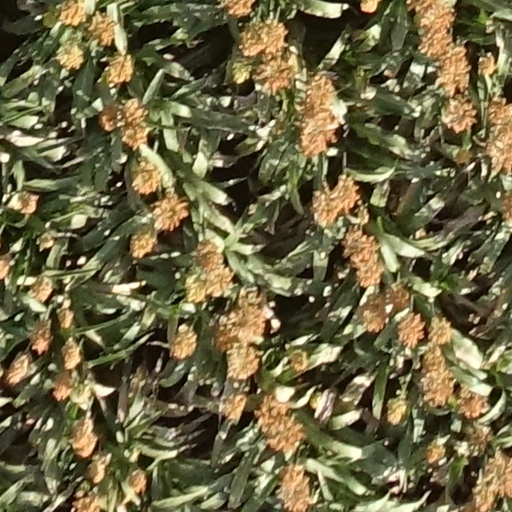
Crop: sorghum